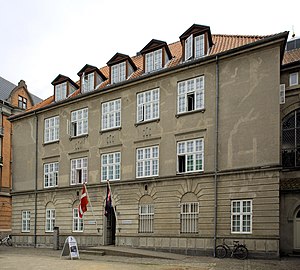
Aarhus gamle rådhus / Beskrivelse
Bagsiden af bygningen, hvor indgangen til Besættelsesmuseet findes.
Besættelsesmuseet
Aarhus gamle rådhus er et tidligere rådhus i Aarhus, Danmark. Bygningen blev opført i 1857 og har været fredet siden 1996. Det er det andet og ældste bevarede rådhus i Aarhus.